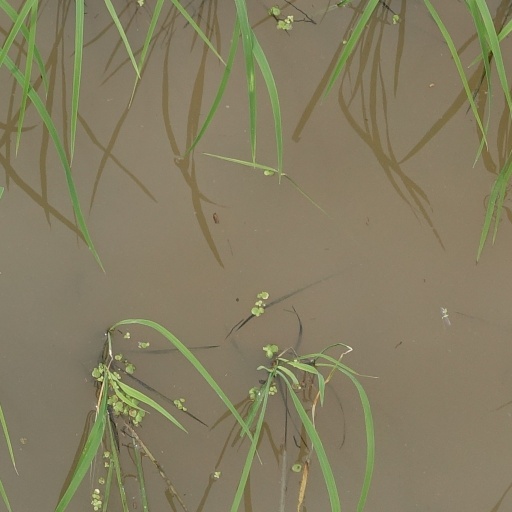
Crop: rice